Dorothy Gish

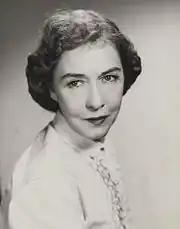
Gish in 1954

Dorothy and her sister debuted in Griffith's 1912 production "An Unseen Enemy". She would ultimately perform in over 100 short films and features, many times with Lillian. Throughout her own career, however, Dorothy had to contend with ongoing comparisons to her elder or "big" sister by film critics, fellow actors, studio executives, and by other insiders in the motion picture industry. Such comparisons began even from the outset of the sisters' work for Biograph. Linda Arvidson, Griffith's first wife, recalls their initial work for the studio in her autobiography "When The Movies Were Young":